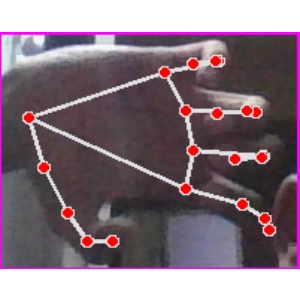
अक्षर: त